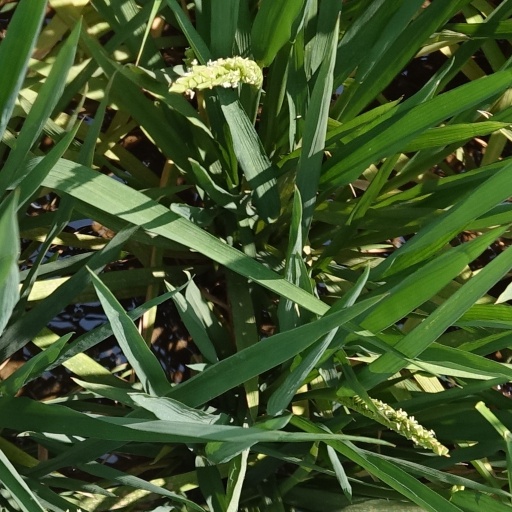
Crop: rice